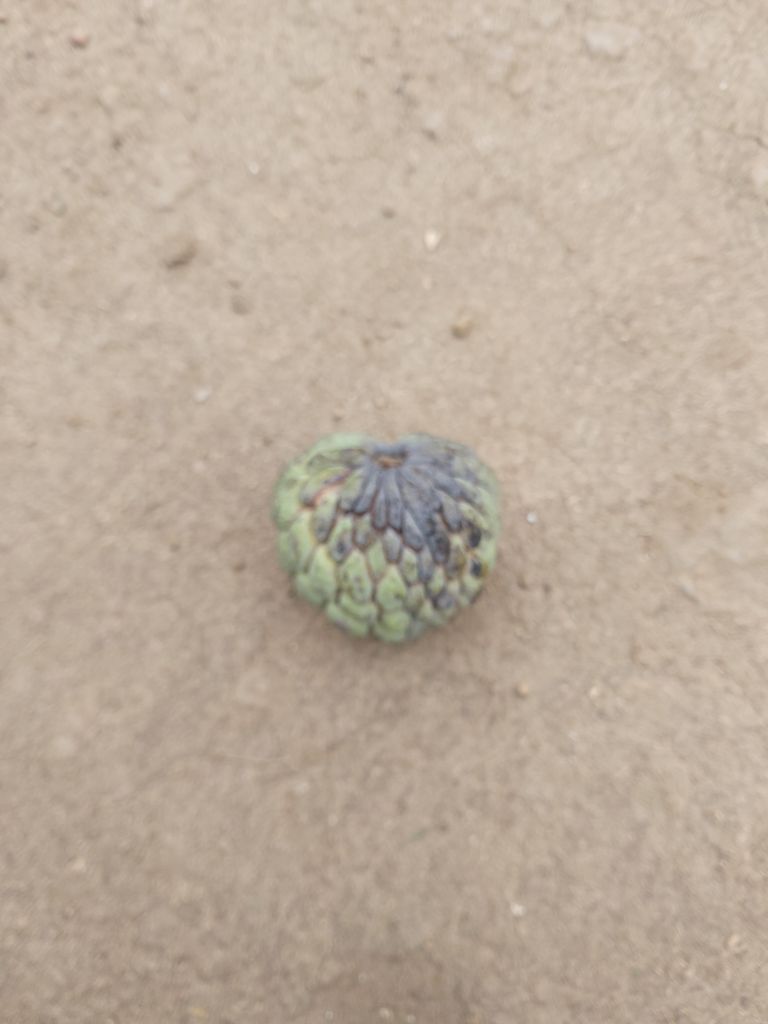
Disease label: Blank Canker